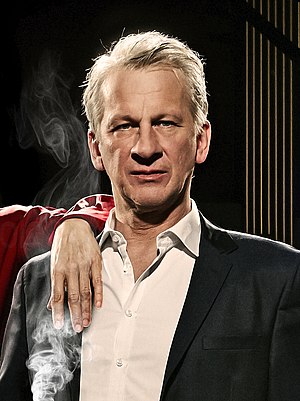
Henrik Koefoed / Karriere
Henrik Koefoed
Henrik Koefoed Jensen R.1 er en dansk skuespiller og tegnefilmsdubber. Han er desuden kendt som den ene fjerdedel af Ørkenens Sønner.